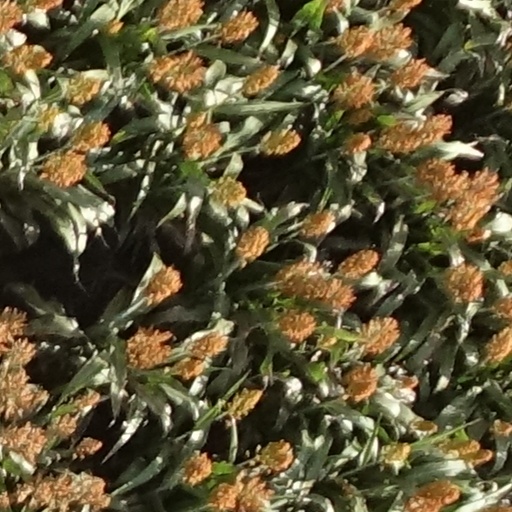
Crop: sorghum